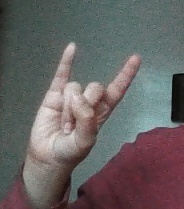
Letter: la